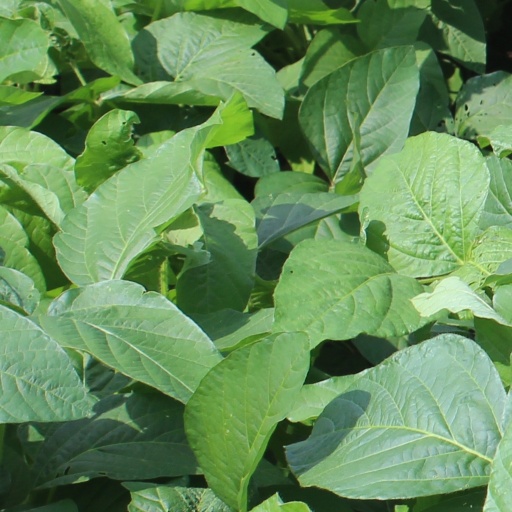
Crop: soybean